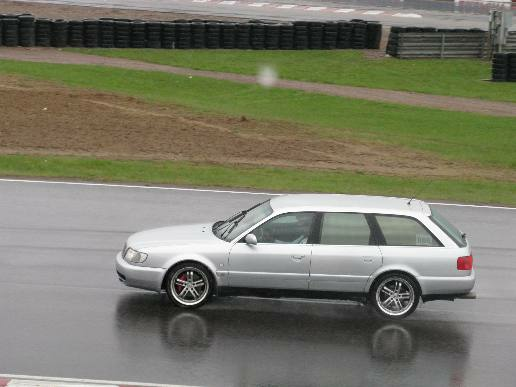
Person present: No